Jeff Kobernus

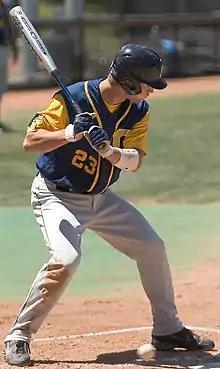
Kobernus with Cal in 2007

Jeffrey Gilbert Kobernus (born June 30, 1988) is an American former professional baseball second baseman. He played in Major League Baseball (MLB) for the Washington Nationals.